Joe Rock

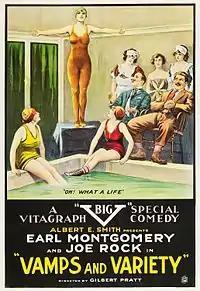
Poster for "Vamps and Variety" (1919)

Joe Rock began his career as a stunt double for Mary Pickford. He soon became a comedian in silent films working under his real name, Joe Simberg. He had a broad grin and protruding ears, which gave him a comical appearance – but soon found greater success as a producer.